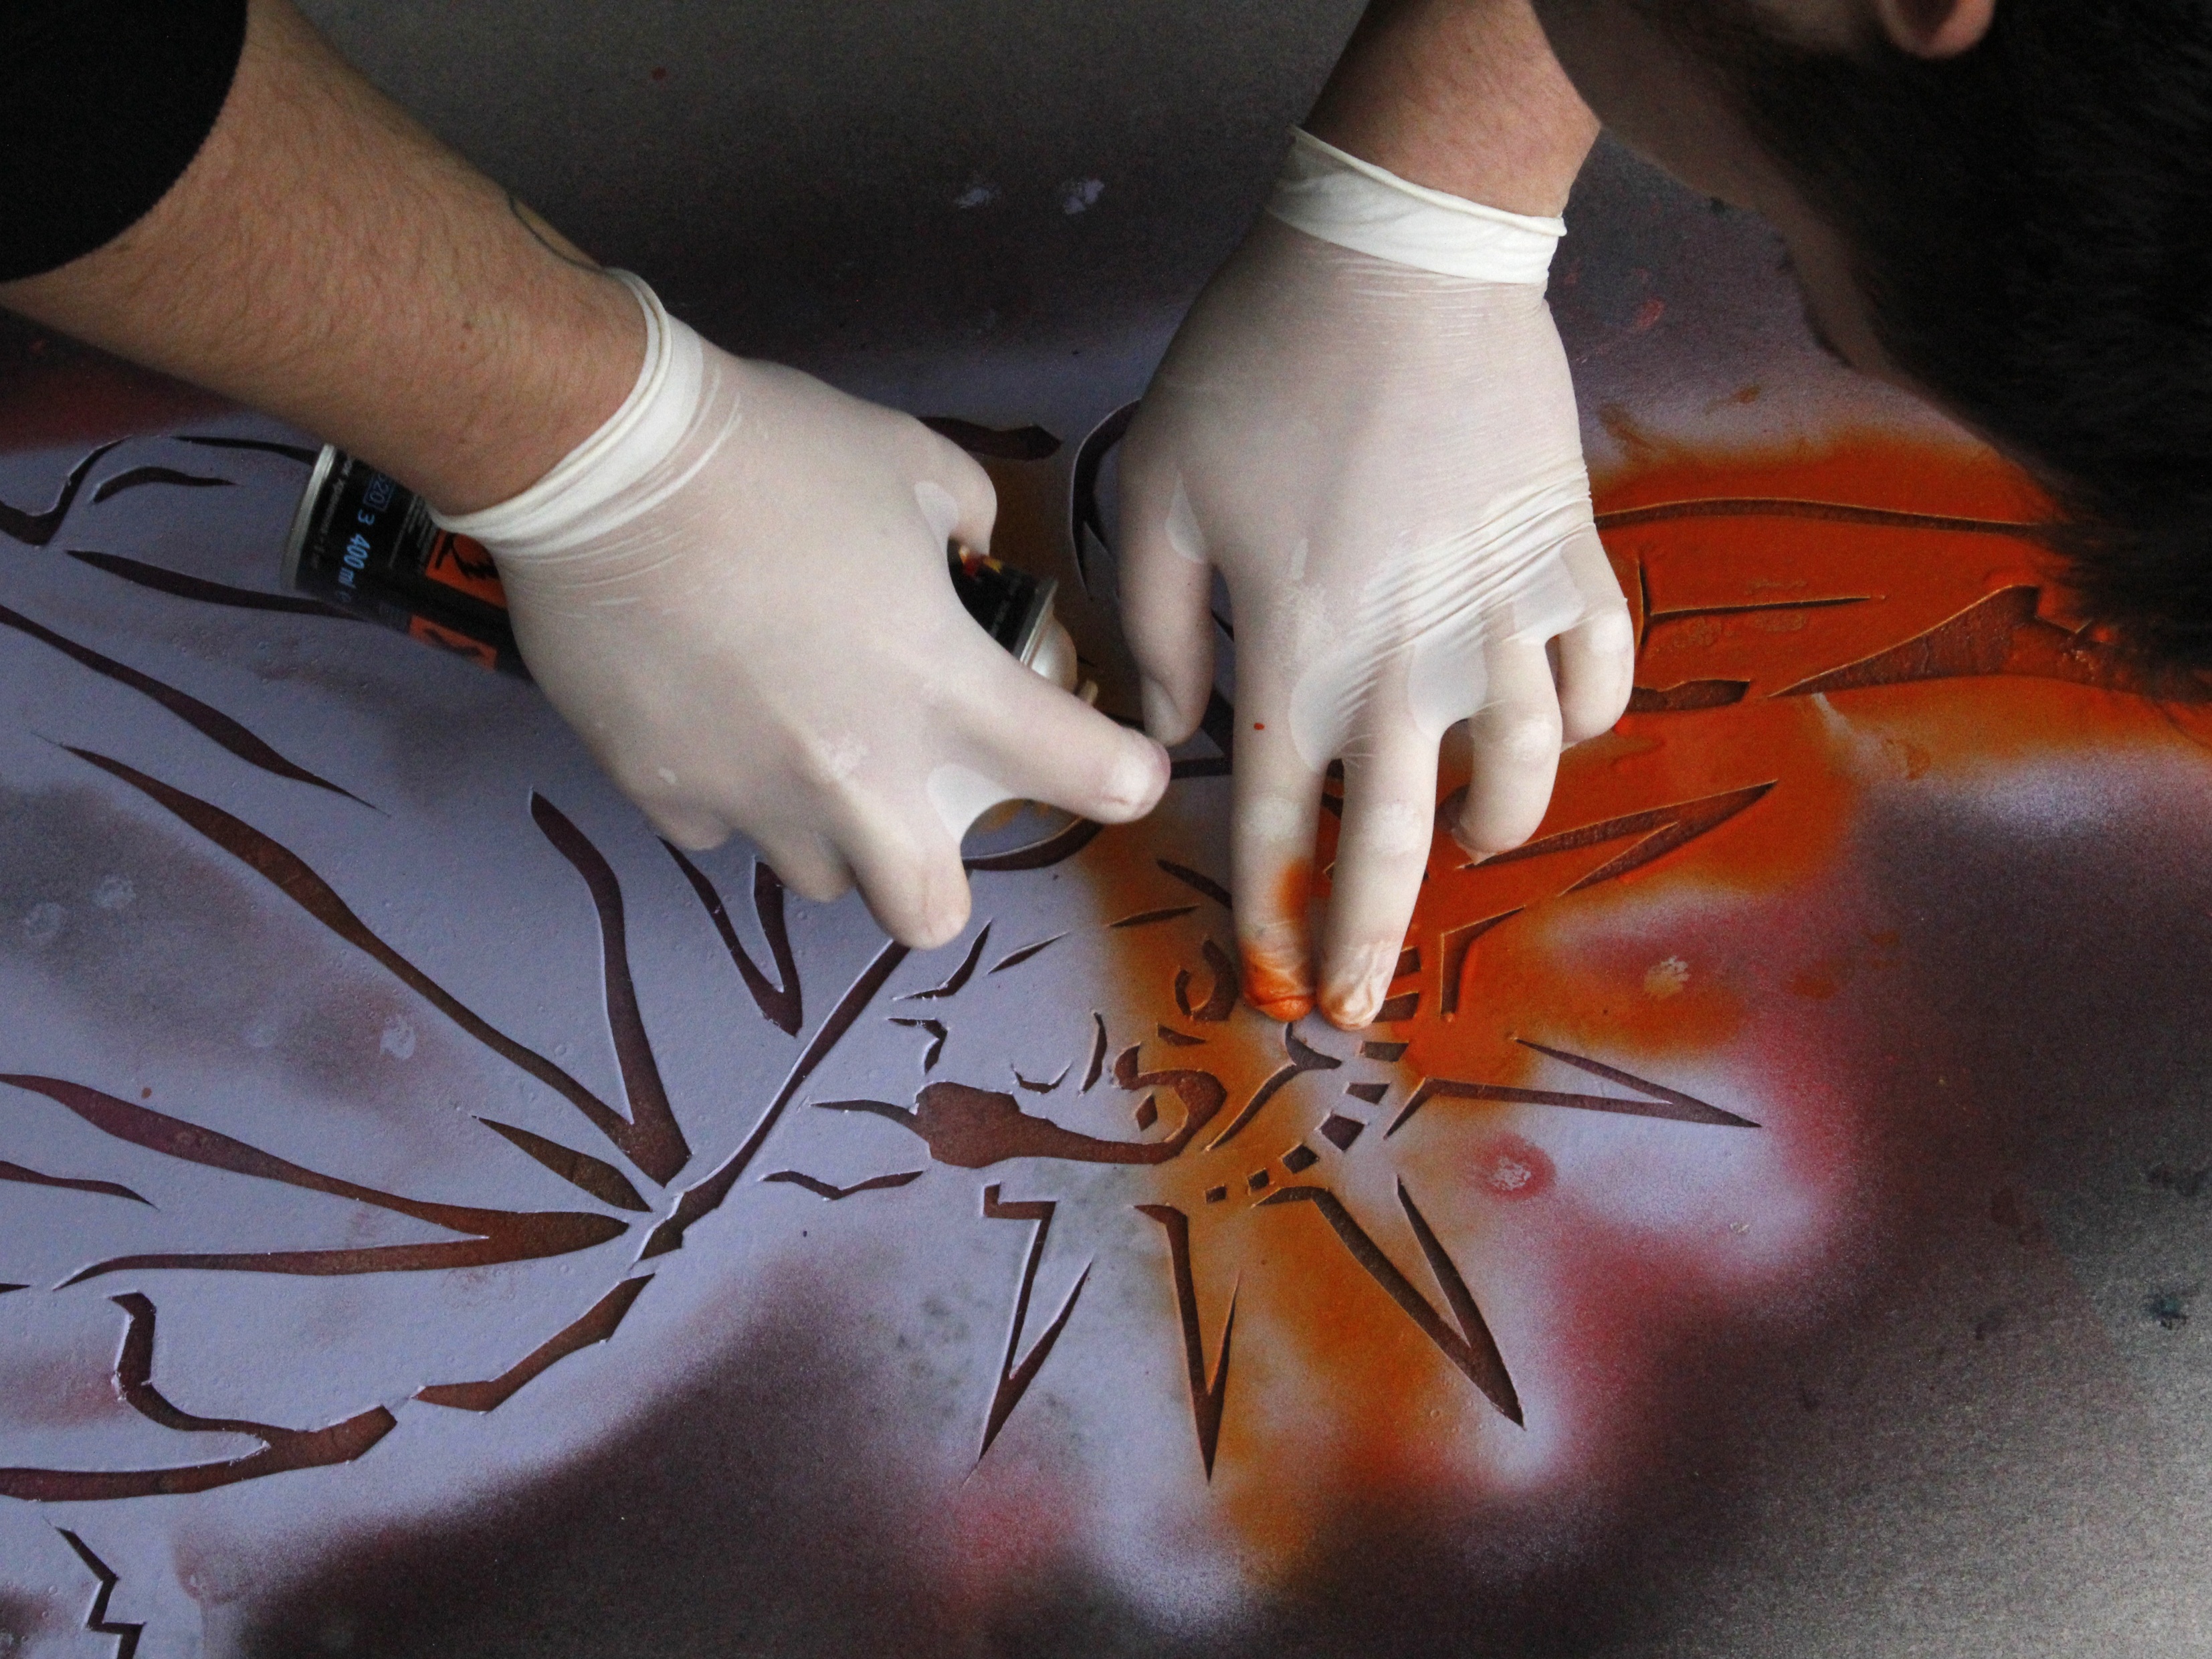
hand, finger, statue of liberty, spray, color, usa, painting, close up, human body, art, hands, ny, organ, macro photography, template, sense, the silhouette, trafaret